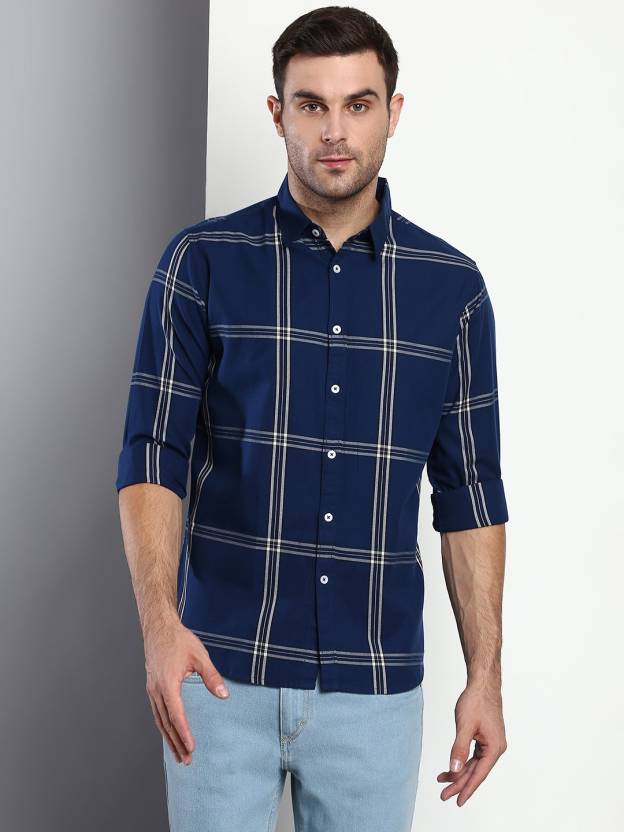
Product: Men Slim Fit Checkered Spread Collar Casual Shirt
Price: ₹499
Colors: Blue
Pattern: Checkered
Description: Fabric & Care - 100% Premium  Cotton (Machine Wash Regular), Guaranteed 0% shrinkage Post wash. Style Tip - Enhance your look by wearing this Casual Stylish / Latest  shirt for men. Team it with a pair of Chinos/Denims and white sneakers for a fun Casual look. About the Brand DENNIS LINGO - Finding Basic Menswear for daily use can be hard among todays Fast fashion world, where trends change daily. That’s why we started Dennis Lingo, to create a one stop shop for premium essential clothing for everyday use at lowest prices and bring Basics back in trend.